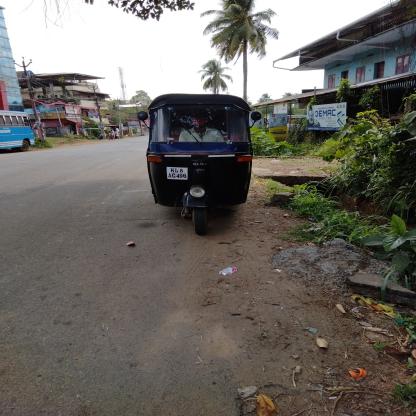
Vehicle type: Auto Rickshaws